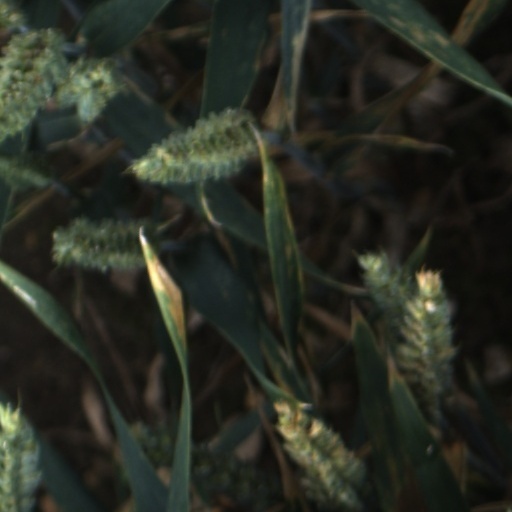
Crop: wheat